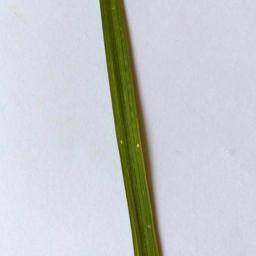
Label: Rice___Leaf_Blast